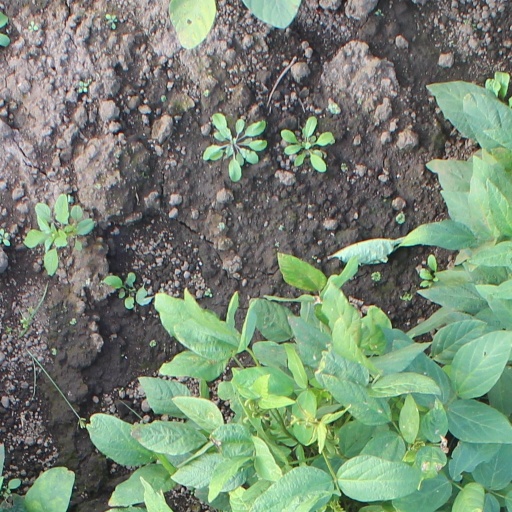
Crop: soybean